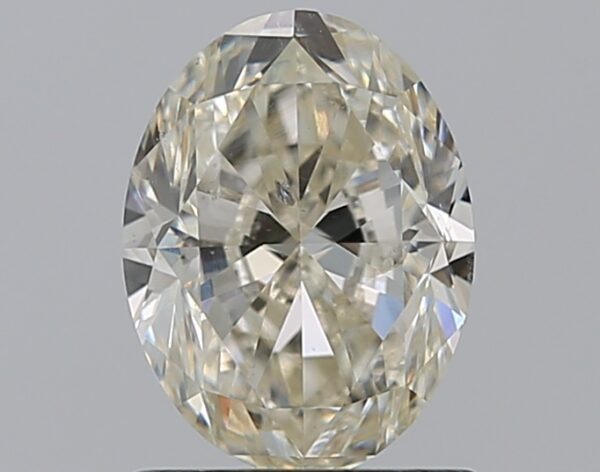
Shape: oval
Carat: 1.2
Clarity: SI2
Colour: K
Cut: FG
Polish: EX
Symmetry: VG
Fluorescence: M
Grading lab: GIA
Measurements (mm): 7.53 x 5.67 x 3.75